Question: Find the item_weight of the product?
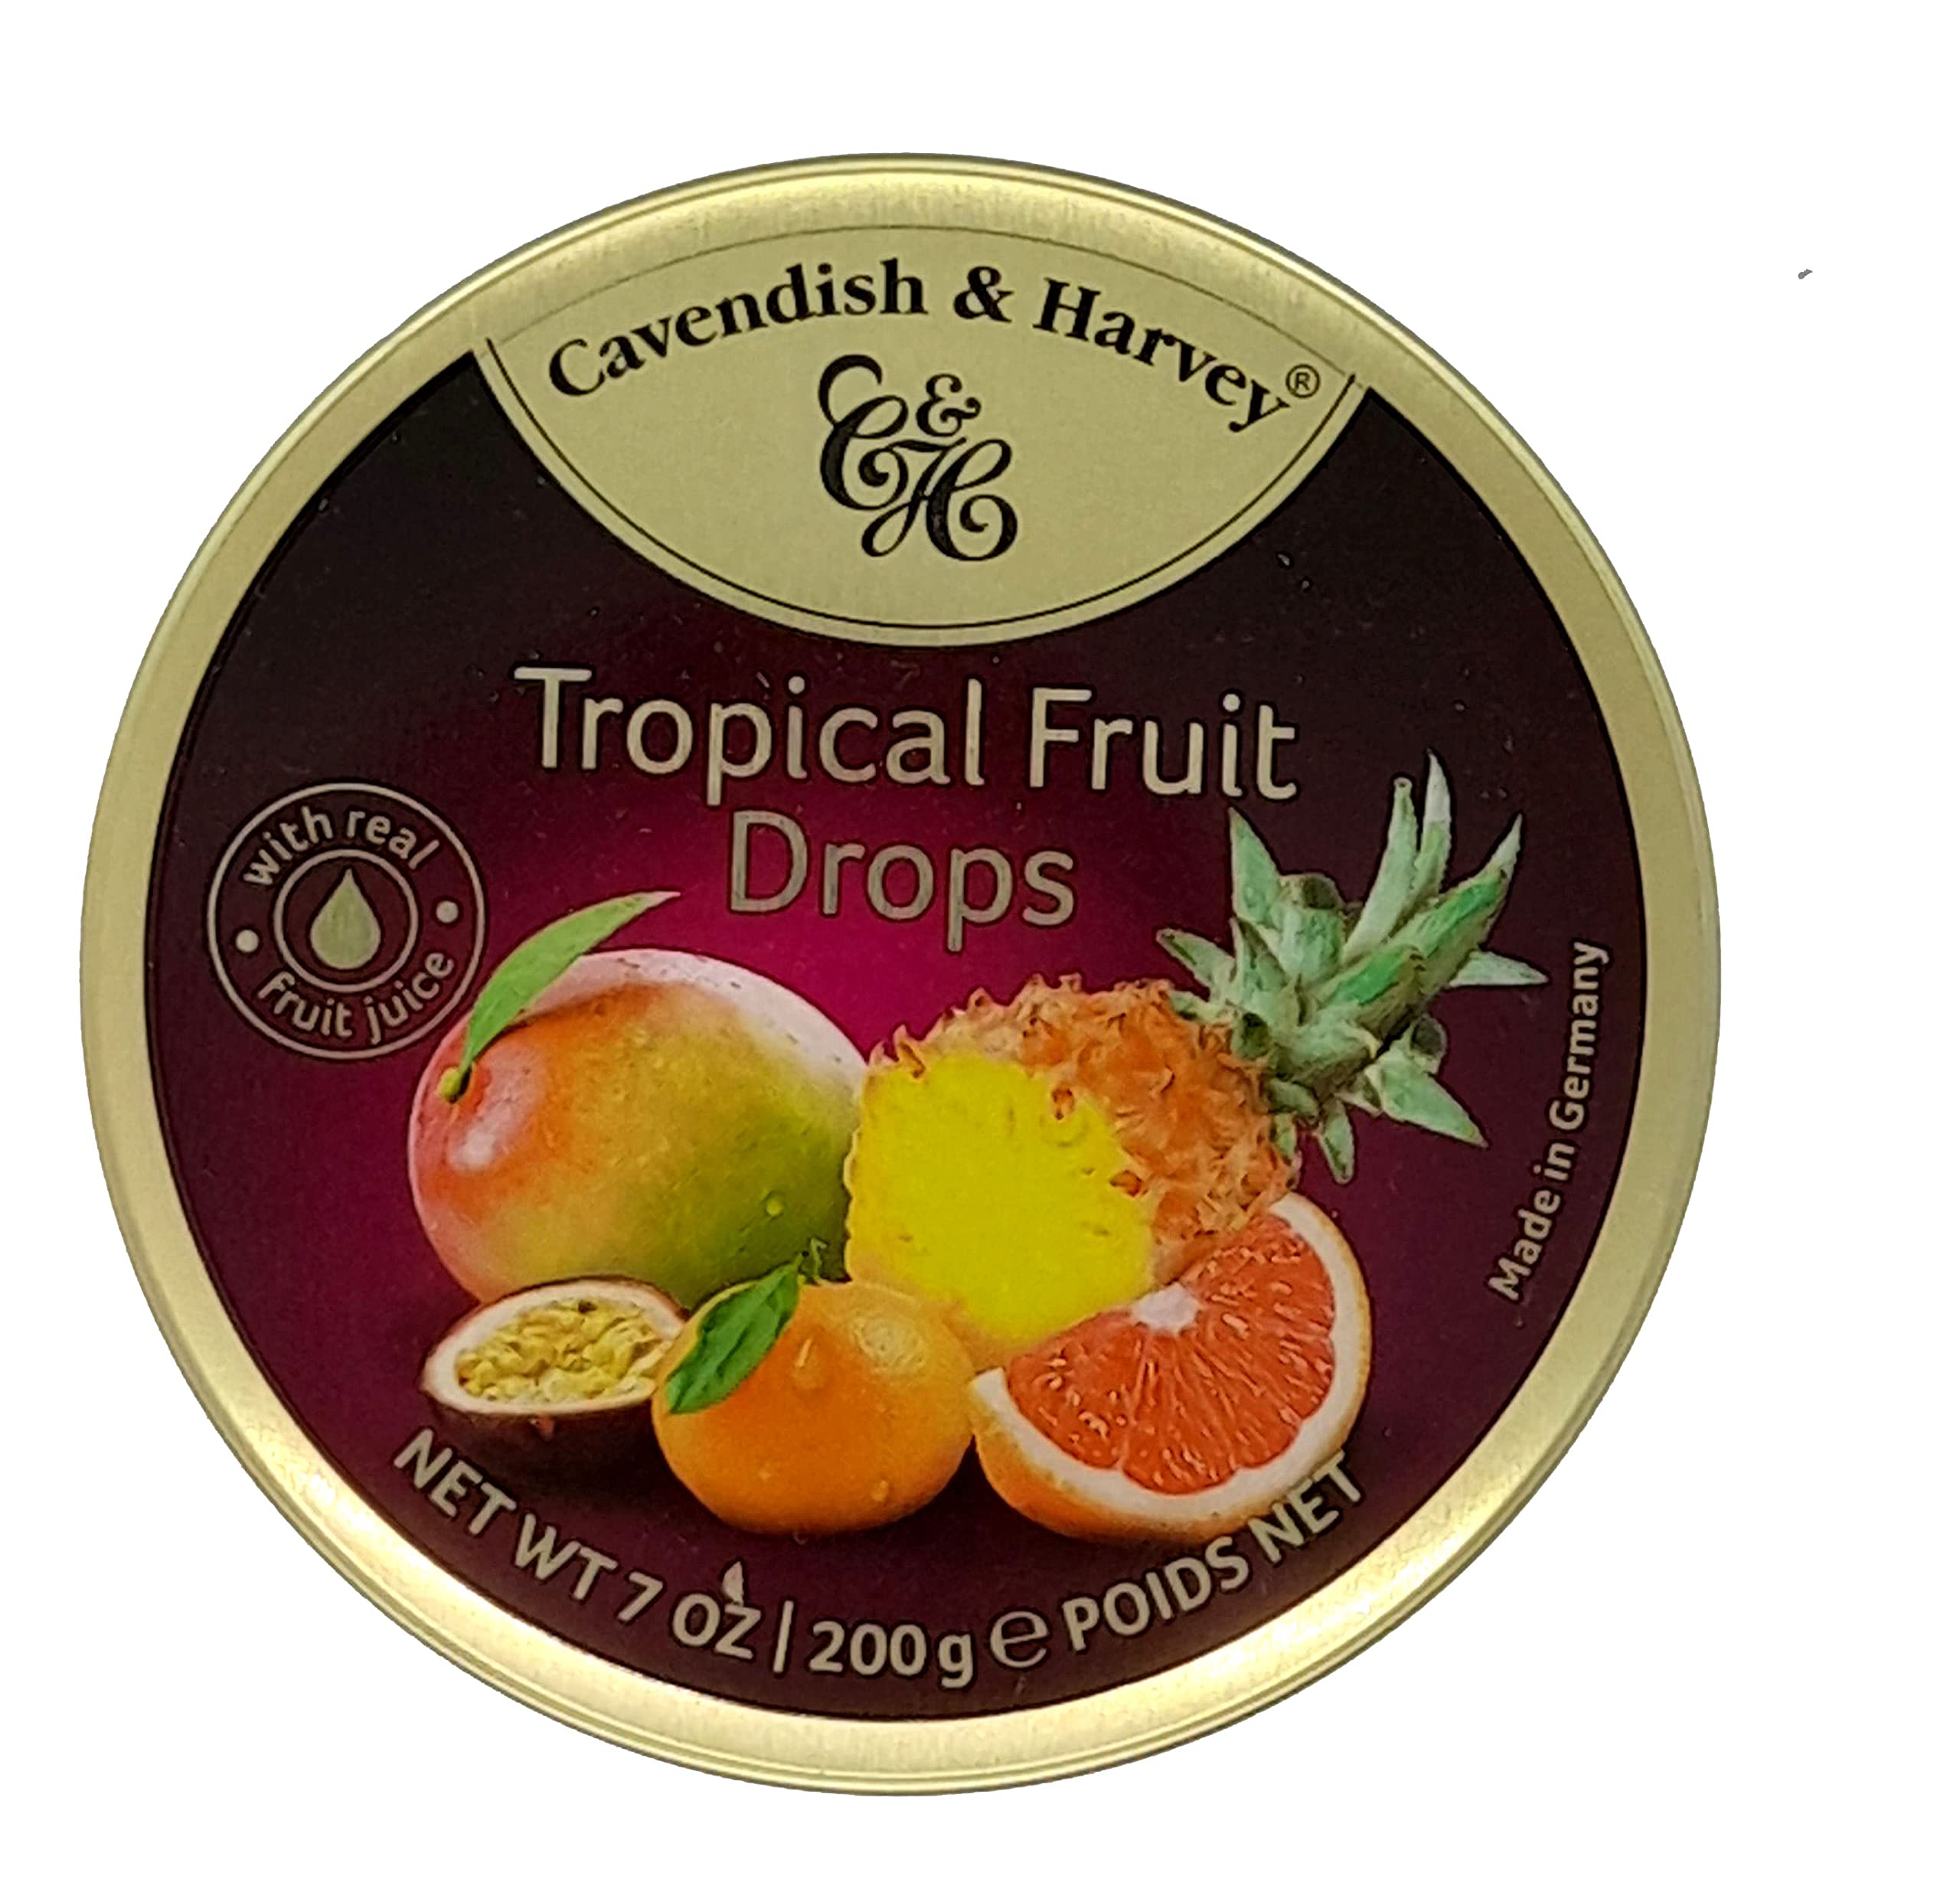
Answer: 200.0 gram